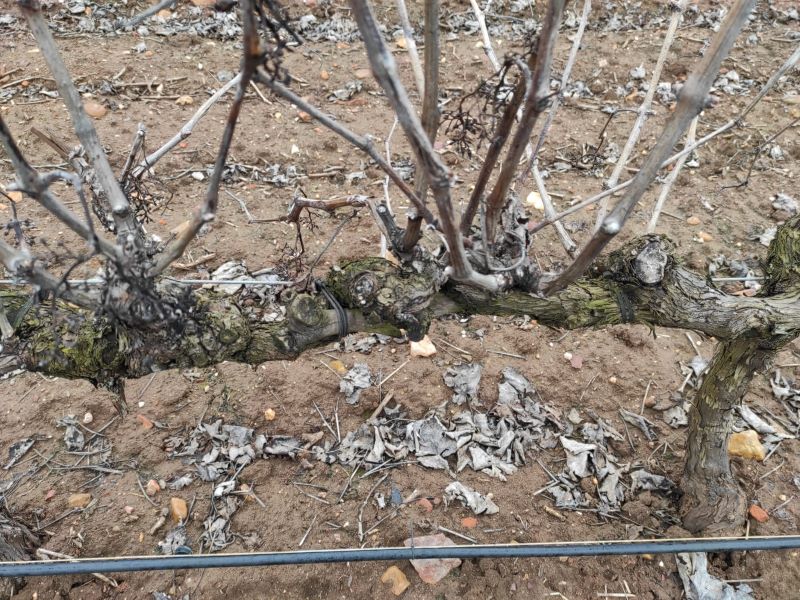
Unpruned shoots: 13
Pruned shoots: 0
Trunks: 1